Jiujiang railway station

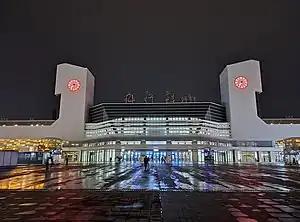
Jiujiang railway station

Jiujiang railway station is a railway station located in Jiujiang, Jiangxi province, eastern China.